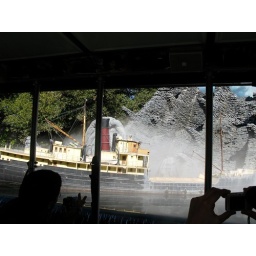
Drive over lake where water parts.